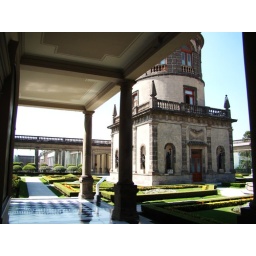
The tower is on the roof of the former palace, built on the top of the highest hill in Mexcio City.